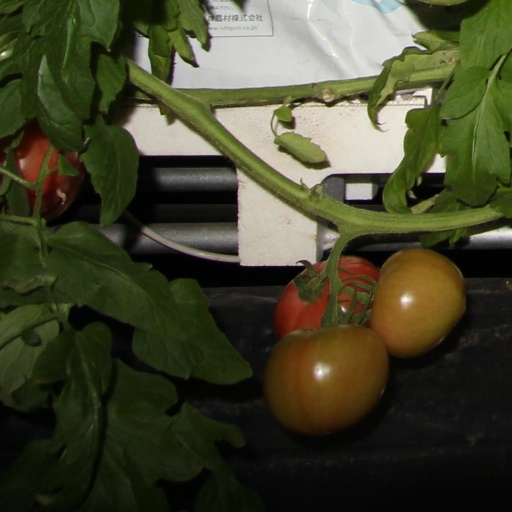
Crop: tomato